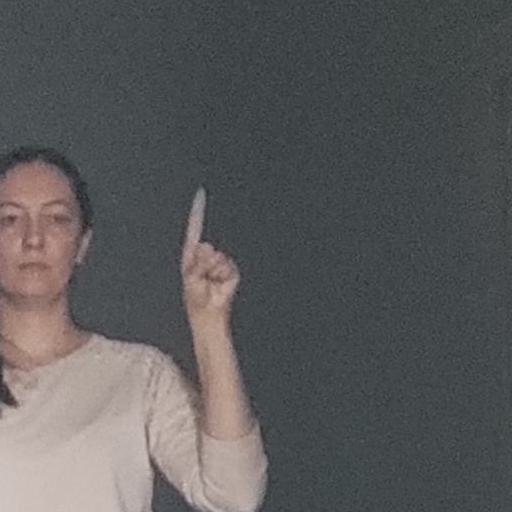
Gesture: one